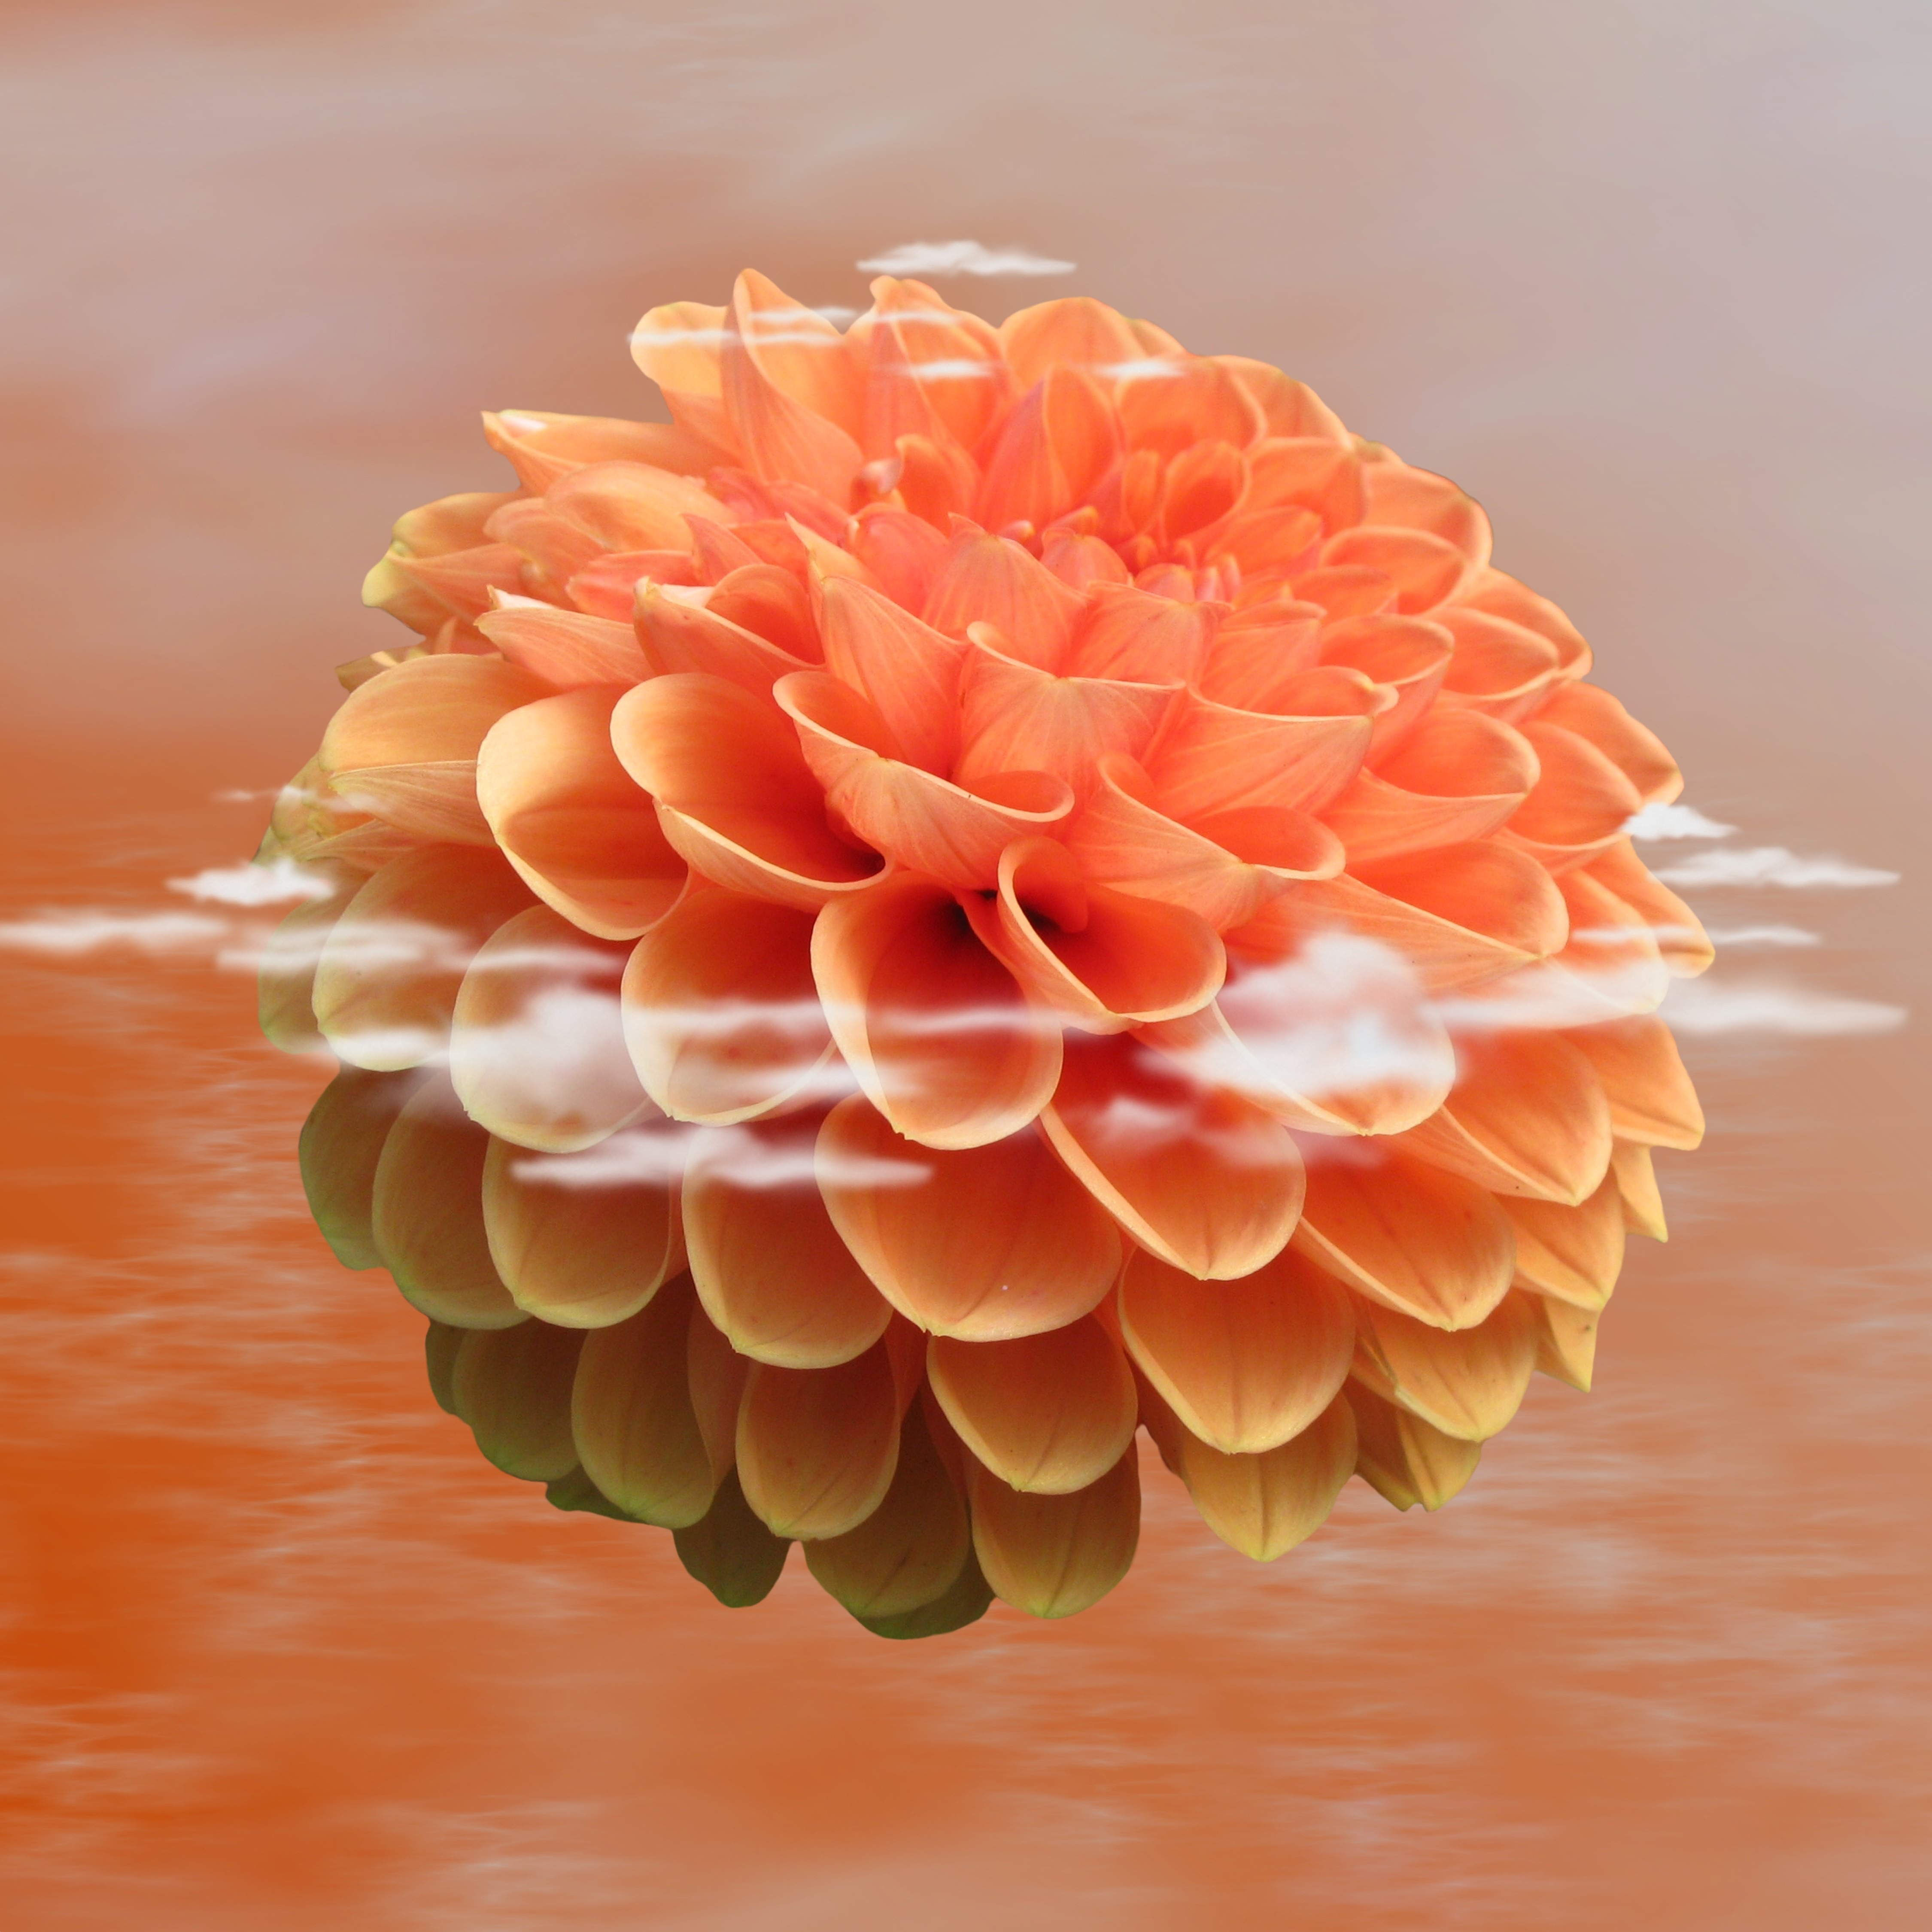
flower, plant, pink, orange, petal, land plant, close up, flowering plant, art, daisy family, macro photography